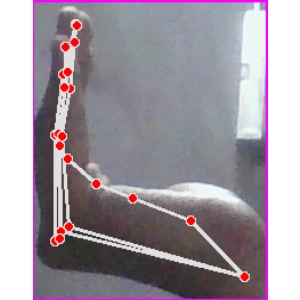
अक्षर: स